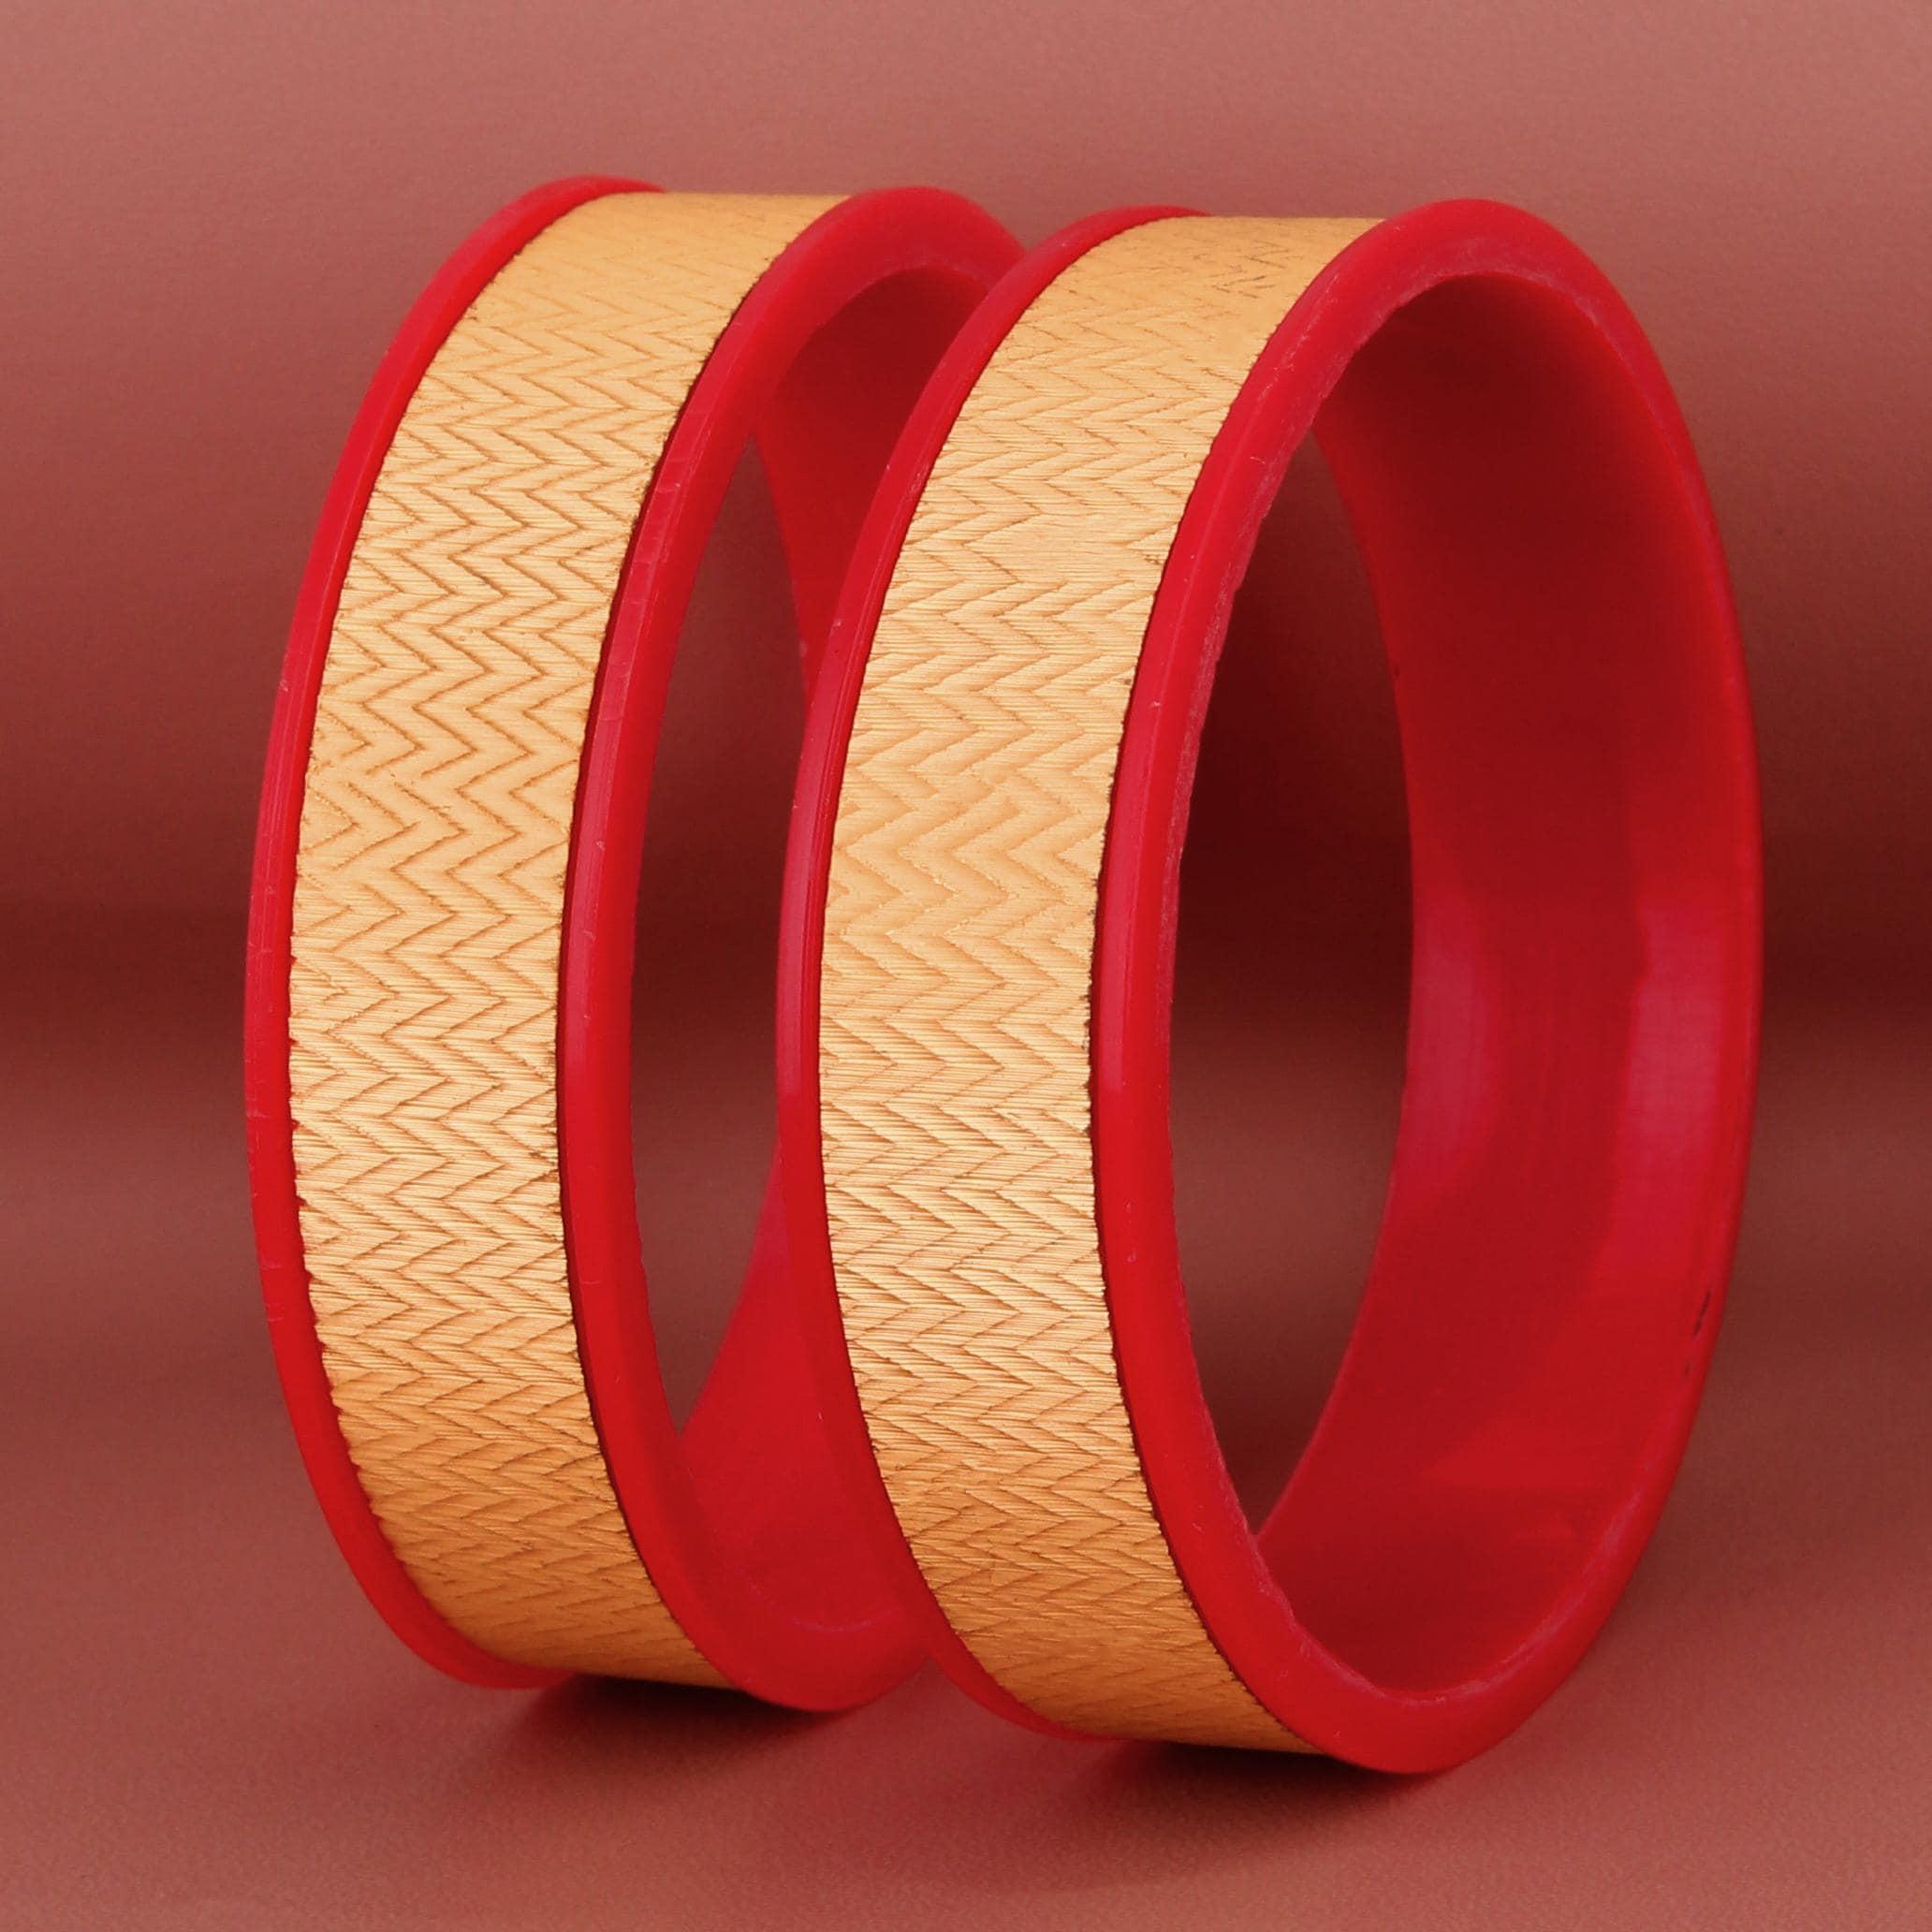
Lucky Jewellery Designer pair of Sankha & bengali pola Reddish maroon color Traditional Ethnic Bangles set For Women (228-J1BG-1715-R2-26)
Type: Bangles
Brand: LUCKY JEWELLERY
Price: Rs. 279
This pair of Bangles will make you Stunning and Graceful look. The Bangles are delicately studded with sparkling crystal stone. Adorn it with your favourite formal attire to enhance your overall looks. This Bangles set is studded with finest quality of coloured that gives render amazing look.Disclaimer:The color of the image and product may slightly differ depending upon the screen resolution.
Features: bangle set for women,bangles set,women bangle set
Included: 2 pcs. bangle set